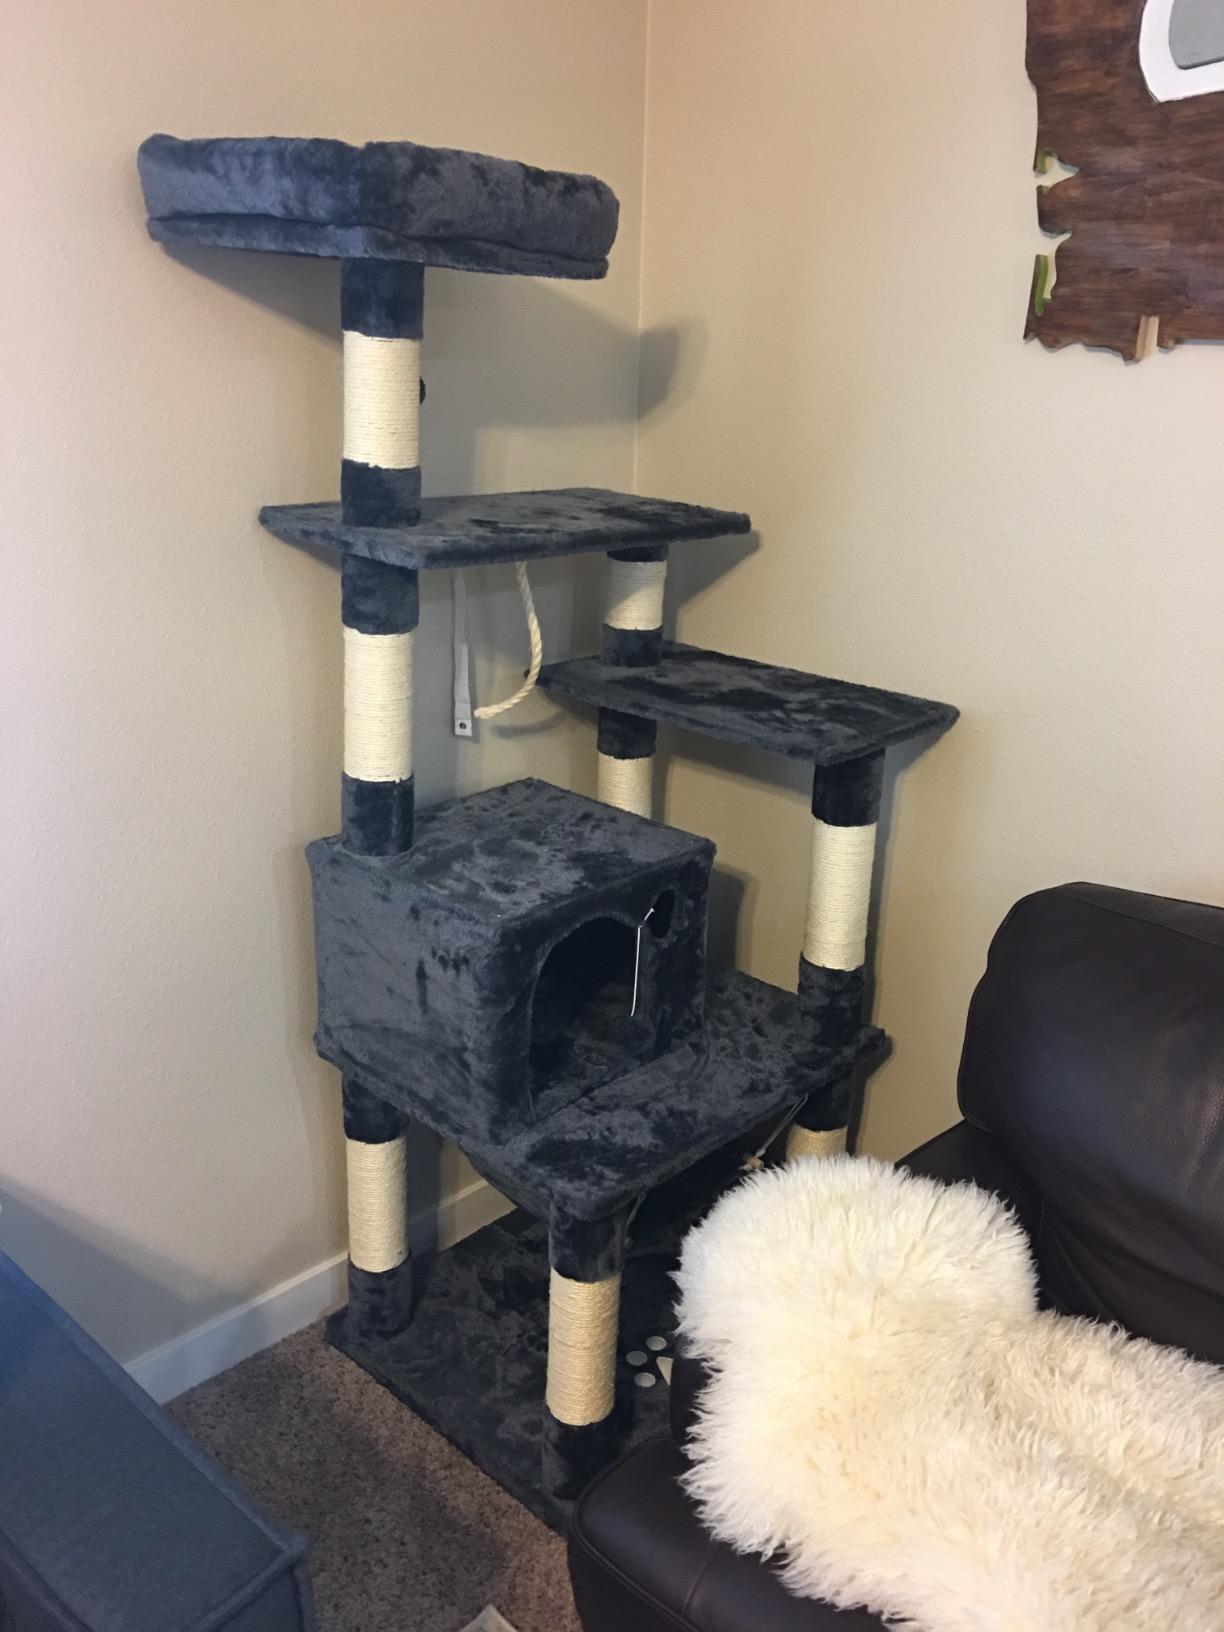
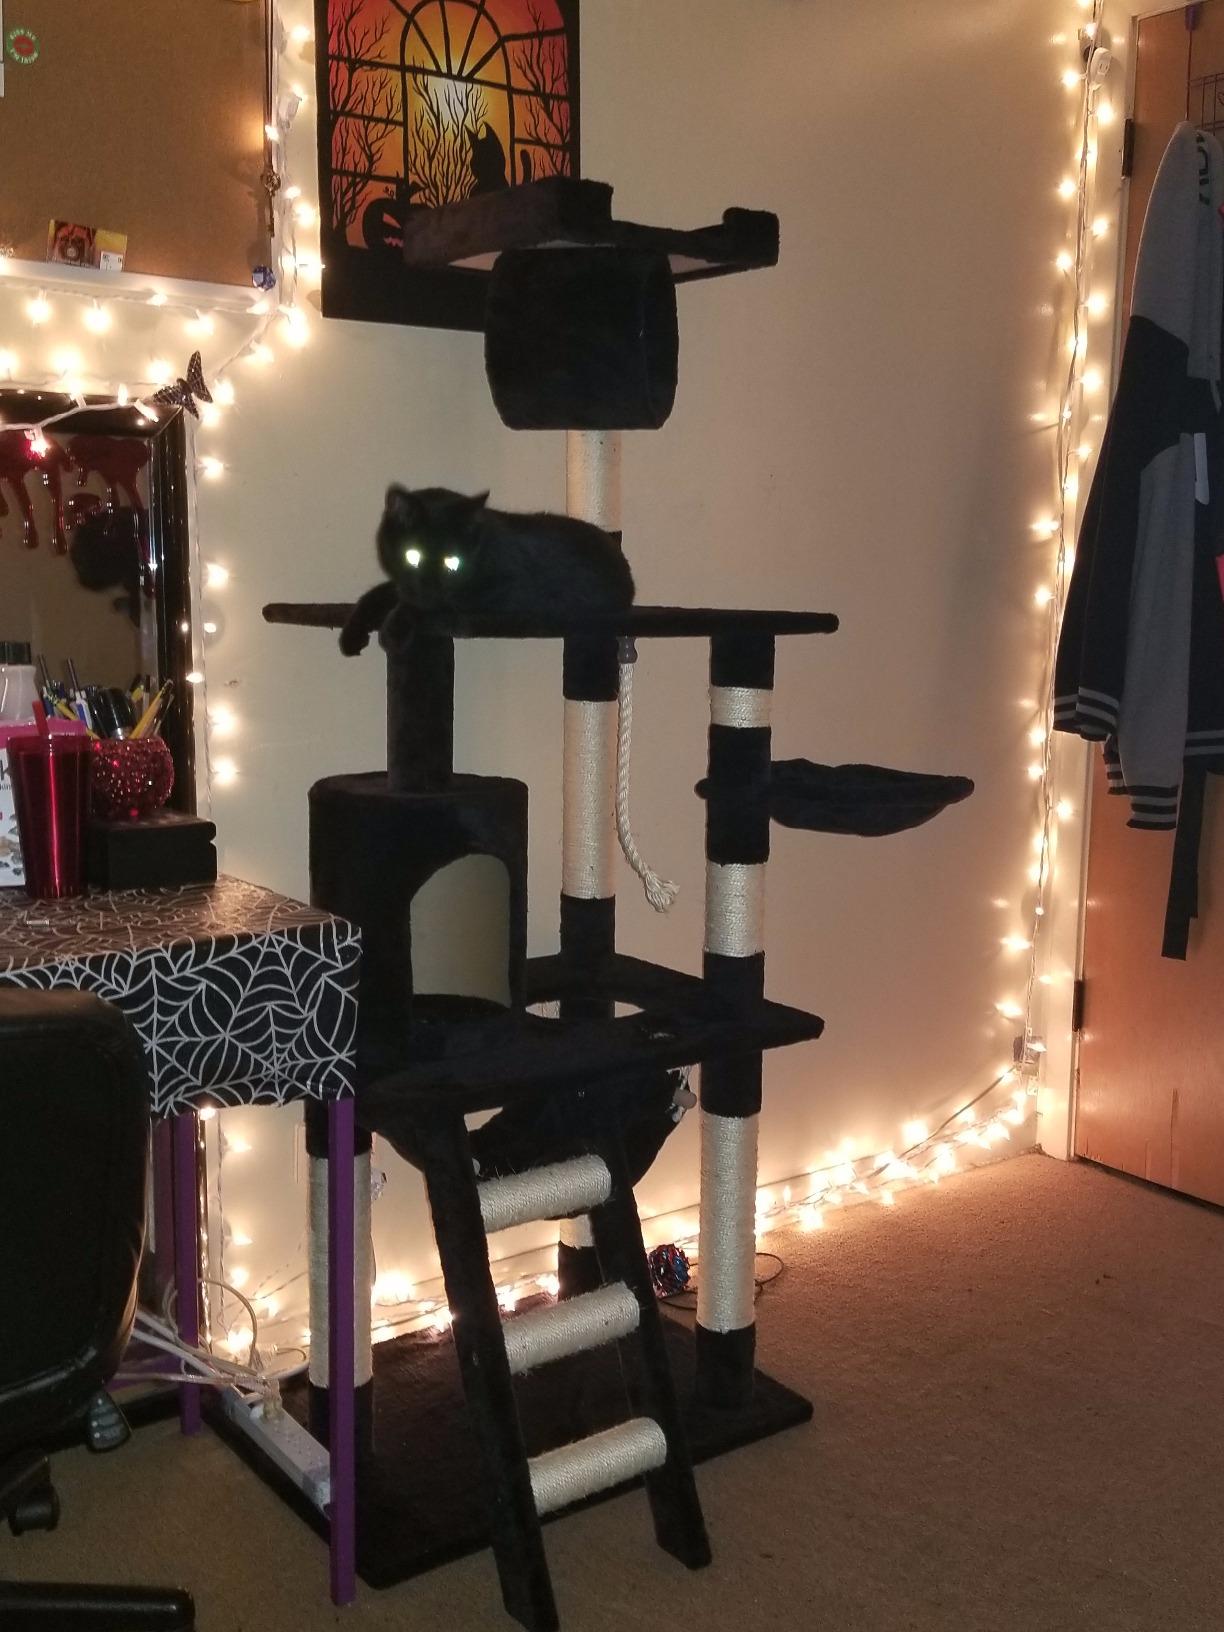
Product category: items_cat tree
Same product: no